Chole Island Ruins

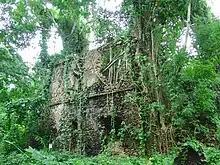
Ruins on Chole Island

Chole Island Ruins ("Magofu ya kale ya Kisiwa cha Chole" in Swahili ) is a national historic site located on Chole Island of Jibondo ward in Mafia District of Pwani Region in Tanzania. The ruined mosques are from the 14th century, whereas other remains that have survived are often considerably more recent, from the 18th century. Even though the remains are in disrepair and are difficult to navigate, the largest standing ruin is a massive double-story building with stone staircases and a labyrinth of anterooms.